C. S. Lewis

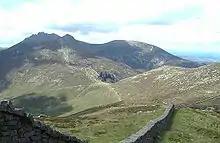
The Mountains of Mourne inspired Lewis to write "The Chronicles of Narnia". About them, Lewis wrote "I have seen landscapes ... which, under a particular light, make me feel that at any moment a giant might raise his head over the next ridge."

Lewis was commissioned to write the volume "English Literature in the Sixteenth Century (Excluding Drama)" for the Oxford History of English Literature. His book "A Preface to Paradise Lost" is still cited as a criticism of that work. His last academic work, "The Discarded Image: An Introduction to Medieval and Renaissance Literature" (1964), is a summary of the medieval world view, a reference to the "discarded image" of the cosmos.